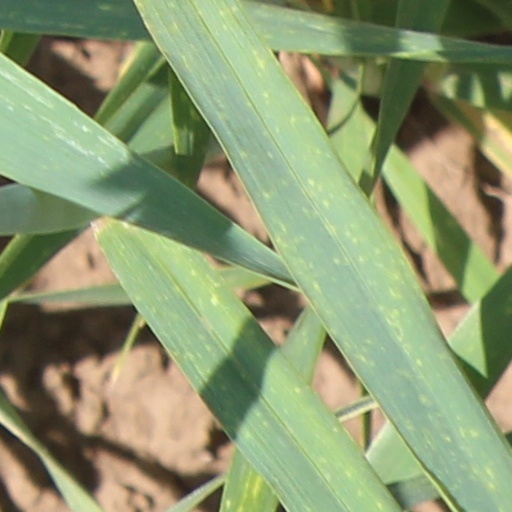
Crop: wheat